Amaranthe

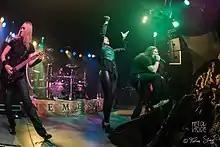
Amaranthe in 2013

Even as their body of work grows, where exactly Amaranthe's music fits into the heavy metal sphere remains notoriously undefined. Band members, websites, and critics have referred to the band and their albums as various different genres such as pop metal, melodic death metal, metalcore, power metal, symphonic metal, death metal, heavy metal, and alternative metal.